Hawker Hunter

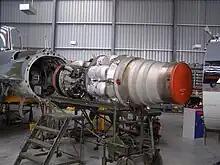
The tail and rear fuselage are detachable, providing maintenance access to the aircraft's single engine

The Hunter is a conventional swept wing all-metal monoplane. The fuselage is of monocoque construction, with a removable rear section for engine maintenance. The engine is fed through triangular air intakes in the wing roots and has a single jetpipe in the rear of the fuselage. The mid-mounted wings have a leading edge sweep of 35° and slight anhedral, the tailplanes and fin are also swept. The Hunter's aerodynamic qualities were increasingly infringed upon by modifications in later production models, such as the addition of external containers to collect spent gun cartridges, underwing fuel tanks to increase range, leading edge extensions to resolve pitch control difficulties, and a large ventral air brake.